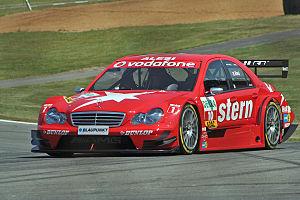
Persson Motorsport, était une écurie allemande du sport automobile qui a principalement participé aux Deutsche Tourenwagen Masters mais aussi à certains championnats de Grand Tourisme comme le Championnat FIA GT.
La Mercedes-Benz Classe C est une gamme d'automobile familiale du constructeur allemand Mercedes-Benz existant en berline, break, coupé et cabriolet. Quatre générations se succèdent, lancées en 1993 puis en 2000, en 2007 et enfin en 2014. La première Classe C, datant de 1993, remplace la Mercedes-Benz 190.